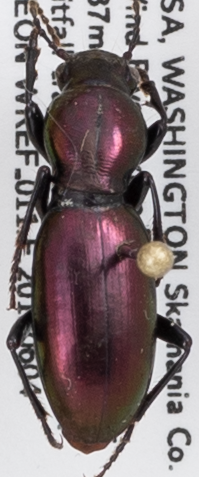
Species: Zacotus matthewsii
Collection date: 2019-06-04
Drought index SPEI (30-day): -1.01
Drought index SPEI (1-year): -2.09
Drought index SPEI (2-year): -2.09